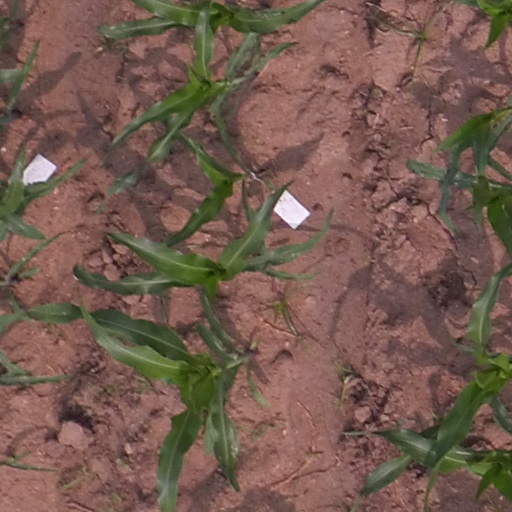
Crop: maize; corn